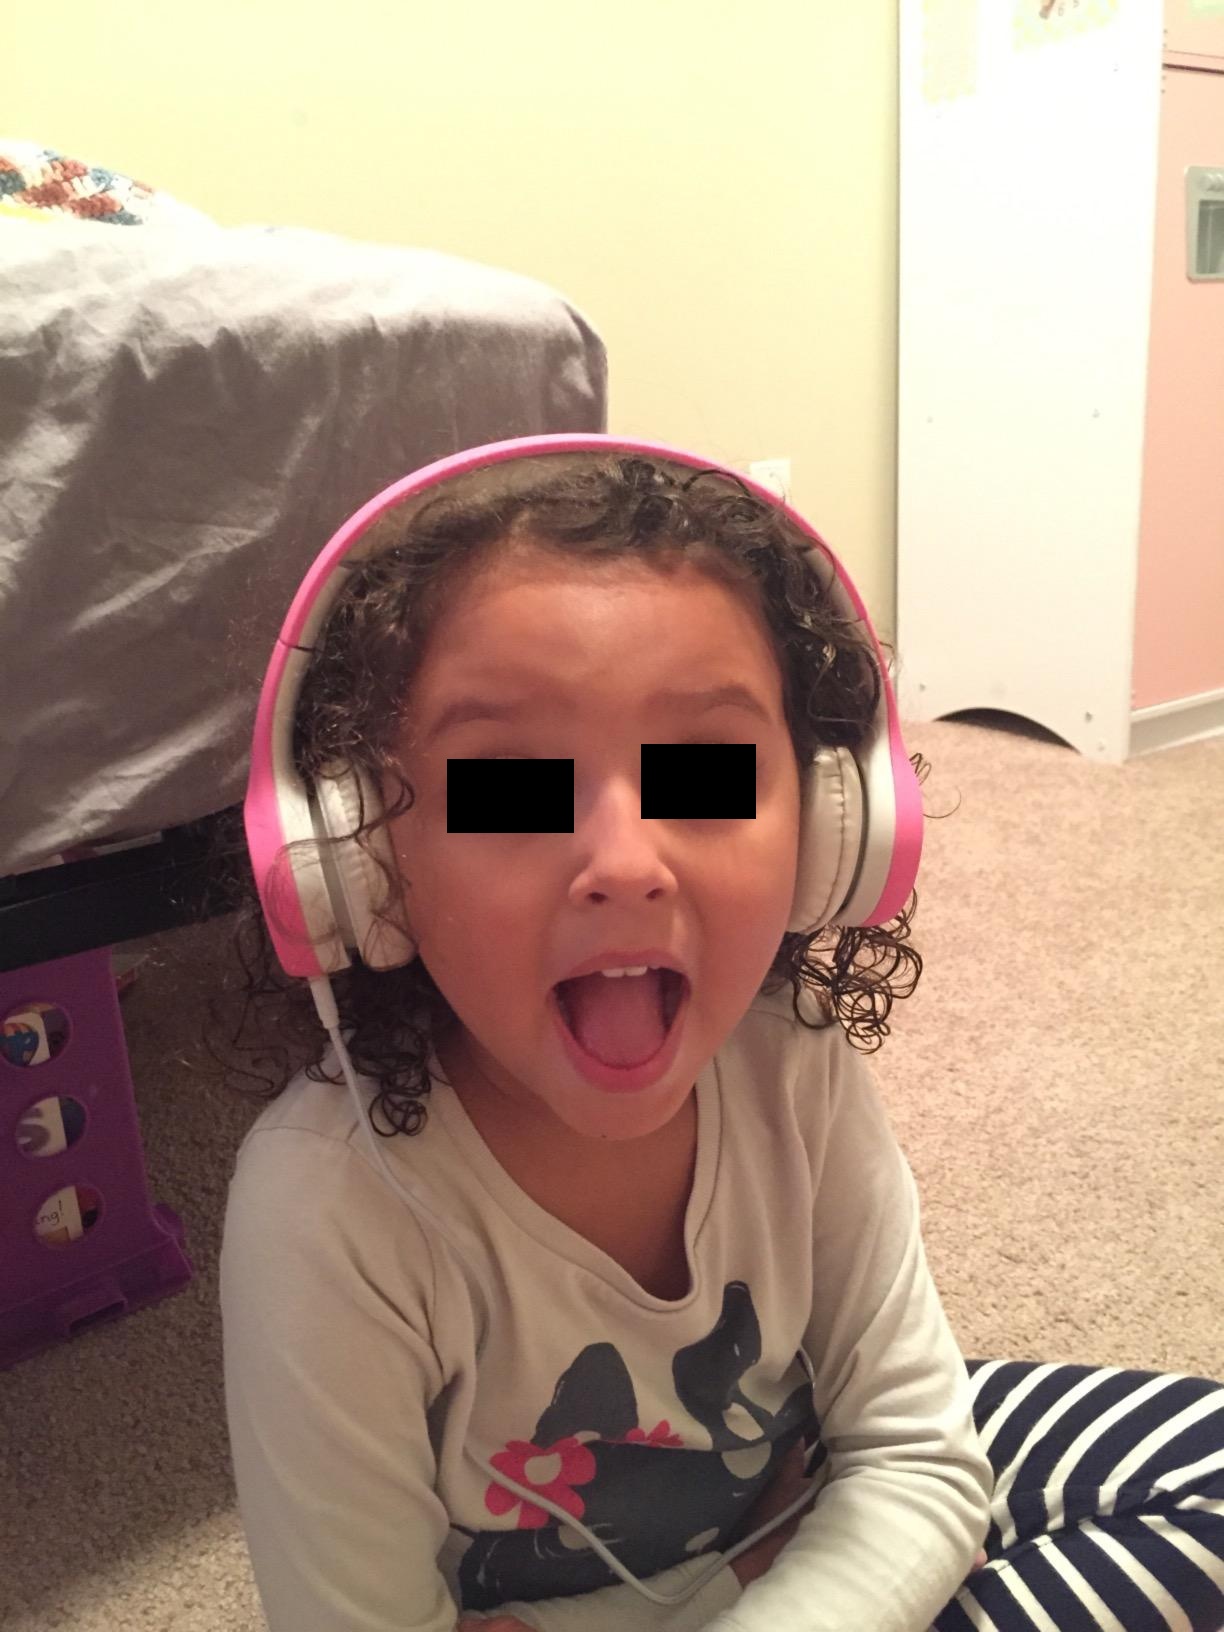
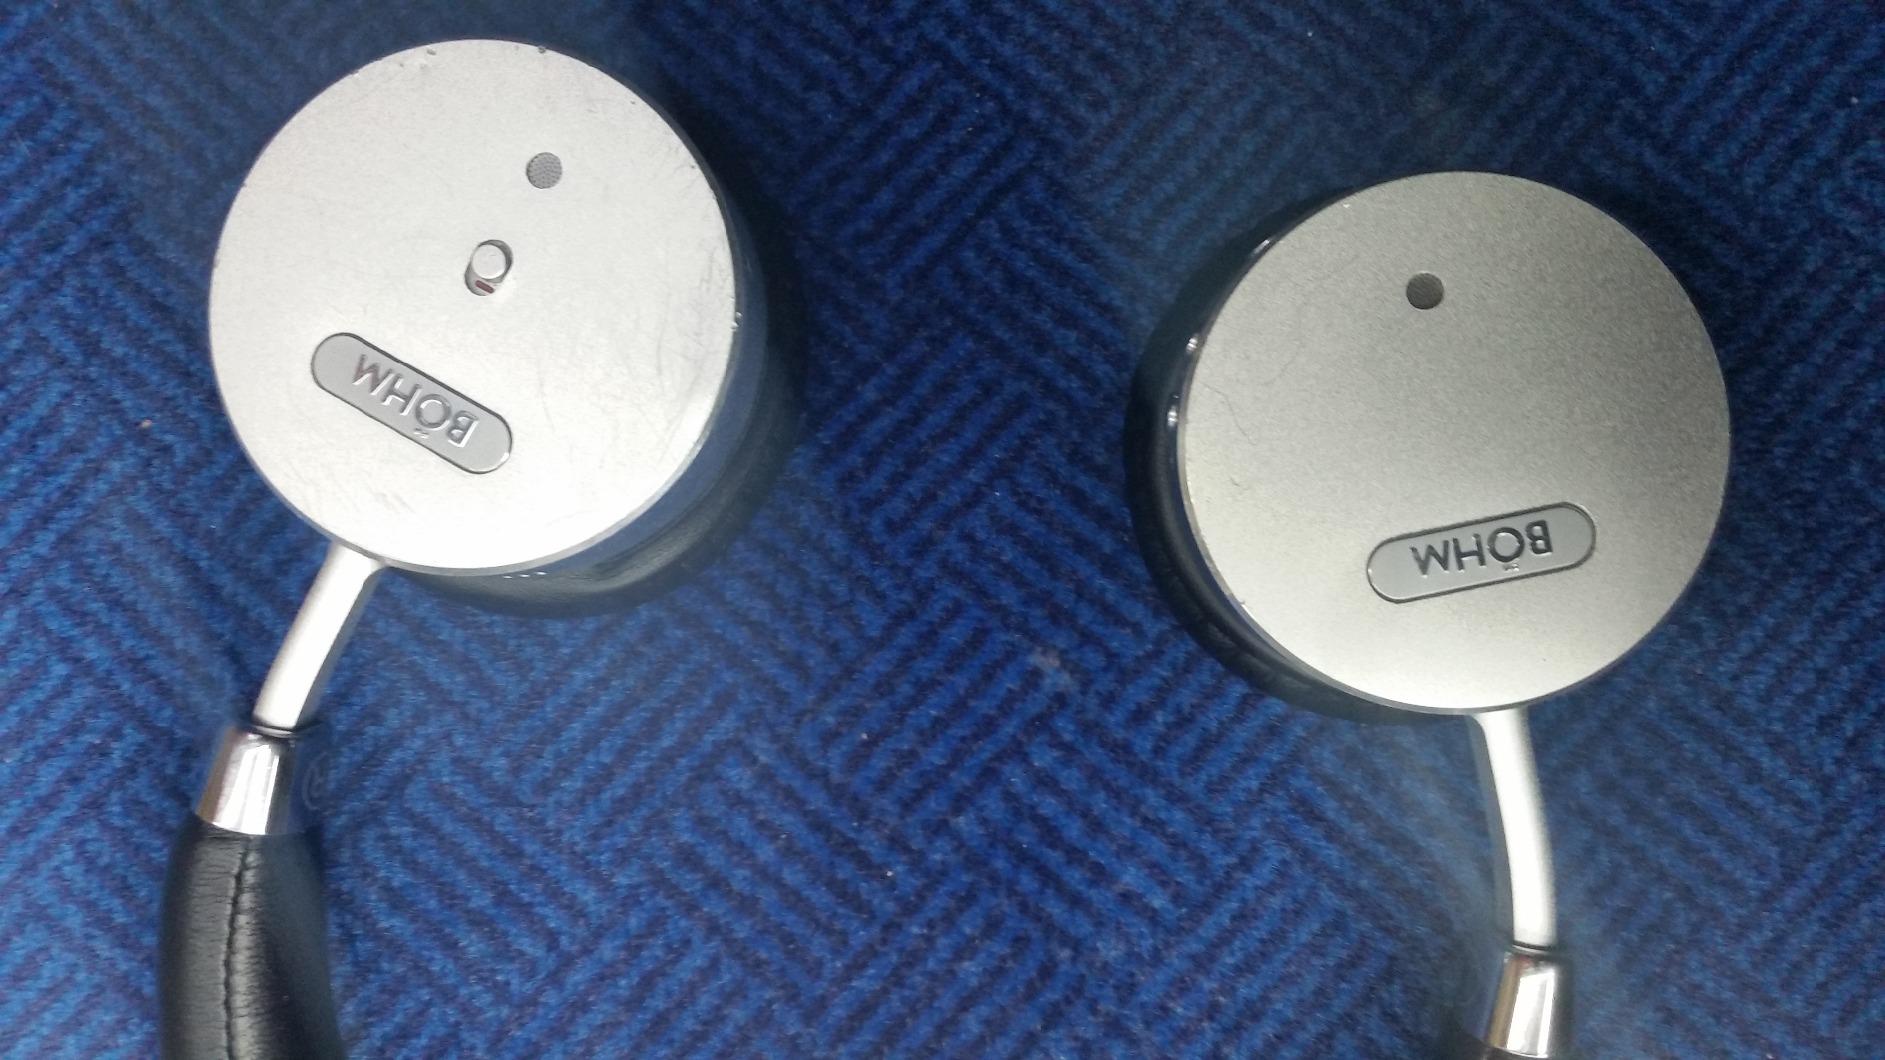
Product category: headphones
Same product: no